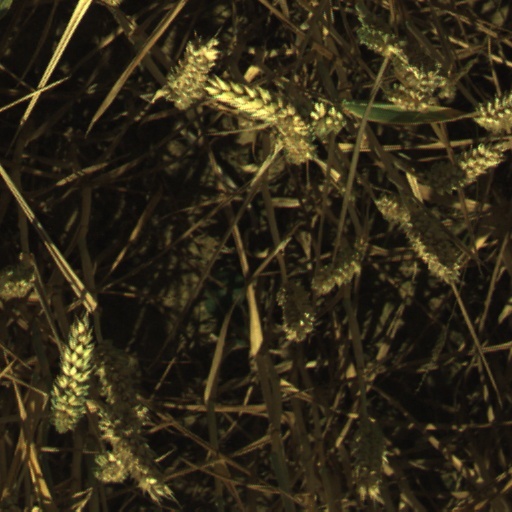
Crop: wheat